Players at the Game of People

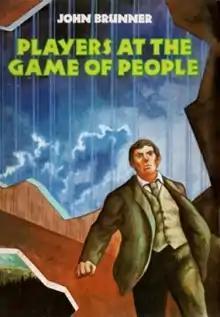
First edition, cover art by Ron Logan

Players at the Game of People is a science fiction novel by John Brunner. It was first published in the United States by Nelson Doubleday in 1980.